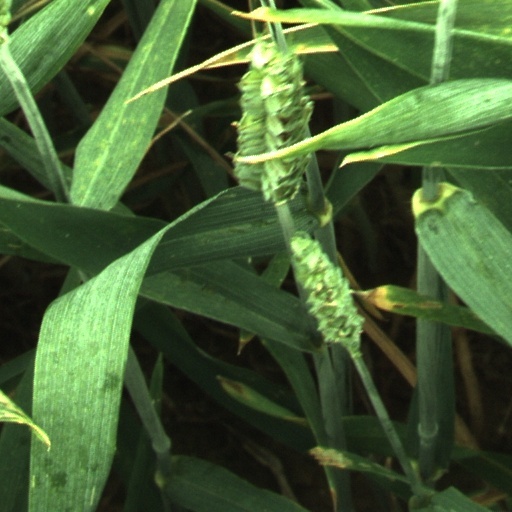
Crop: wheat